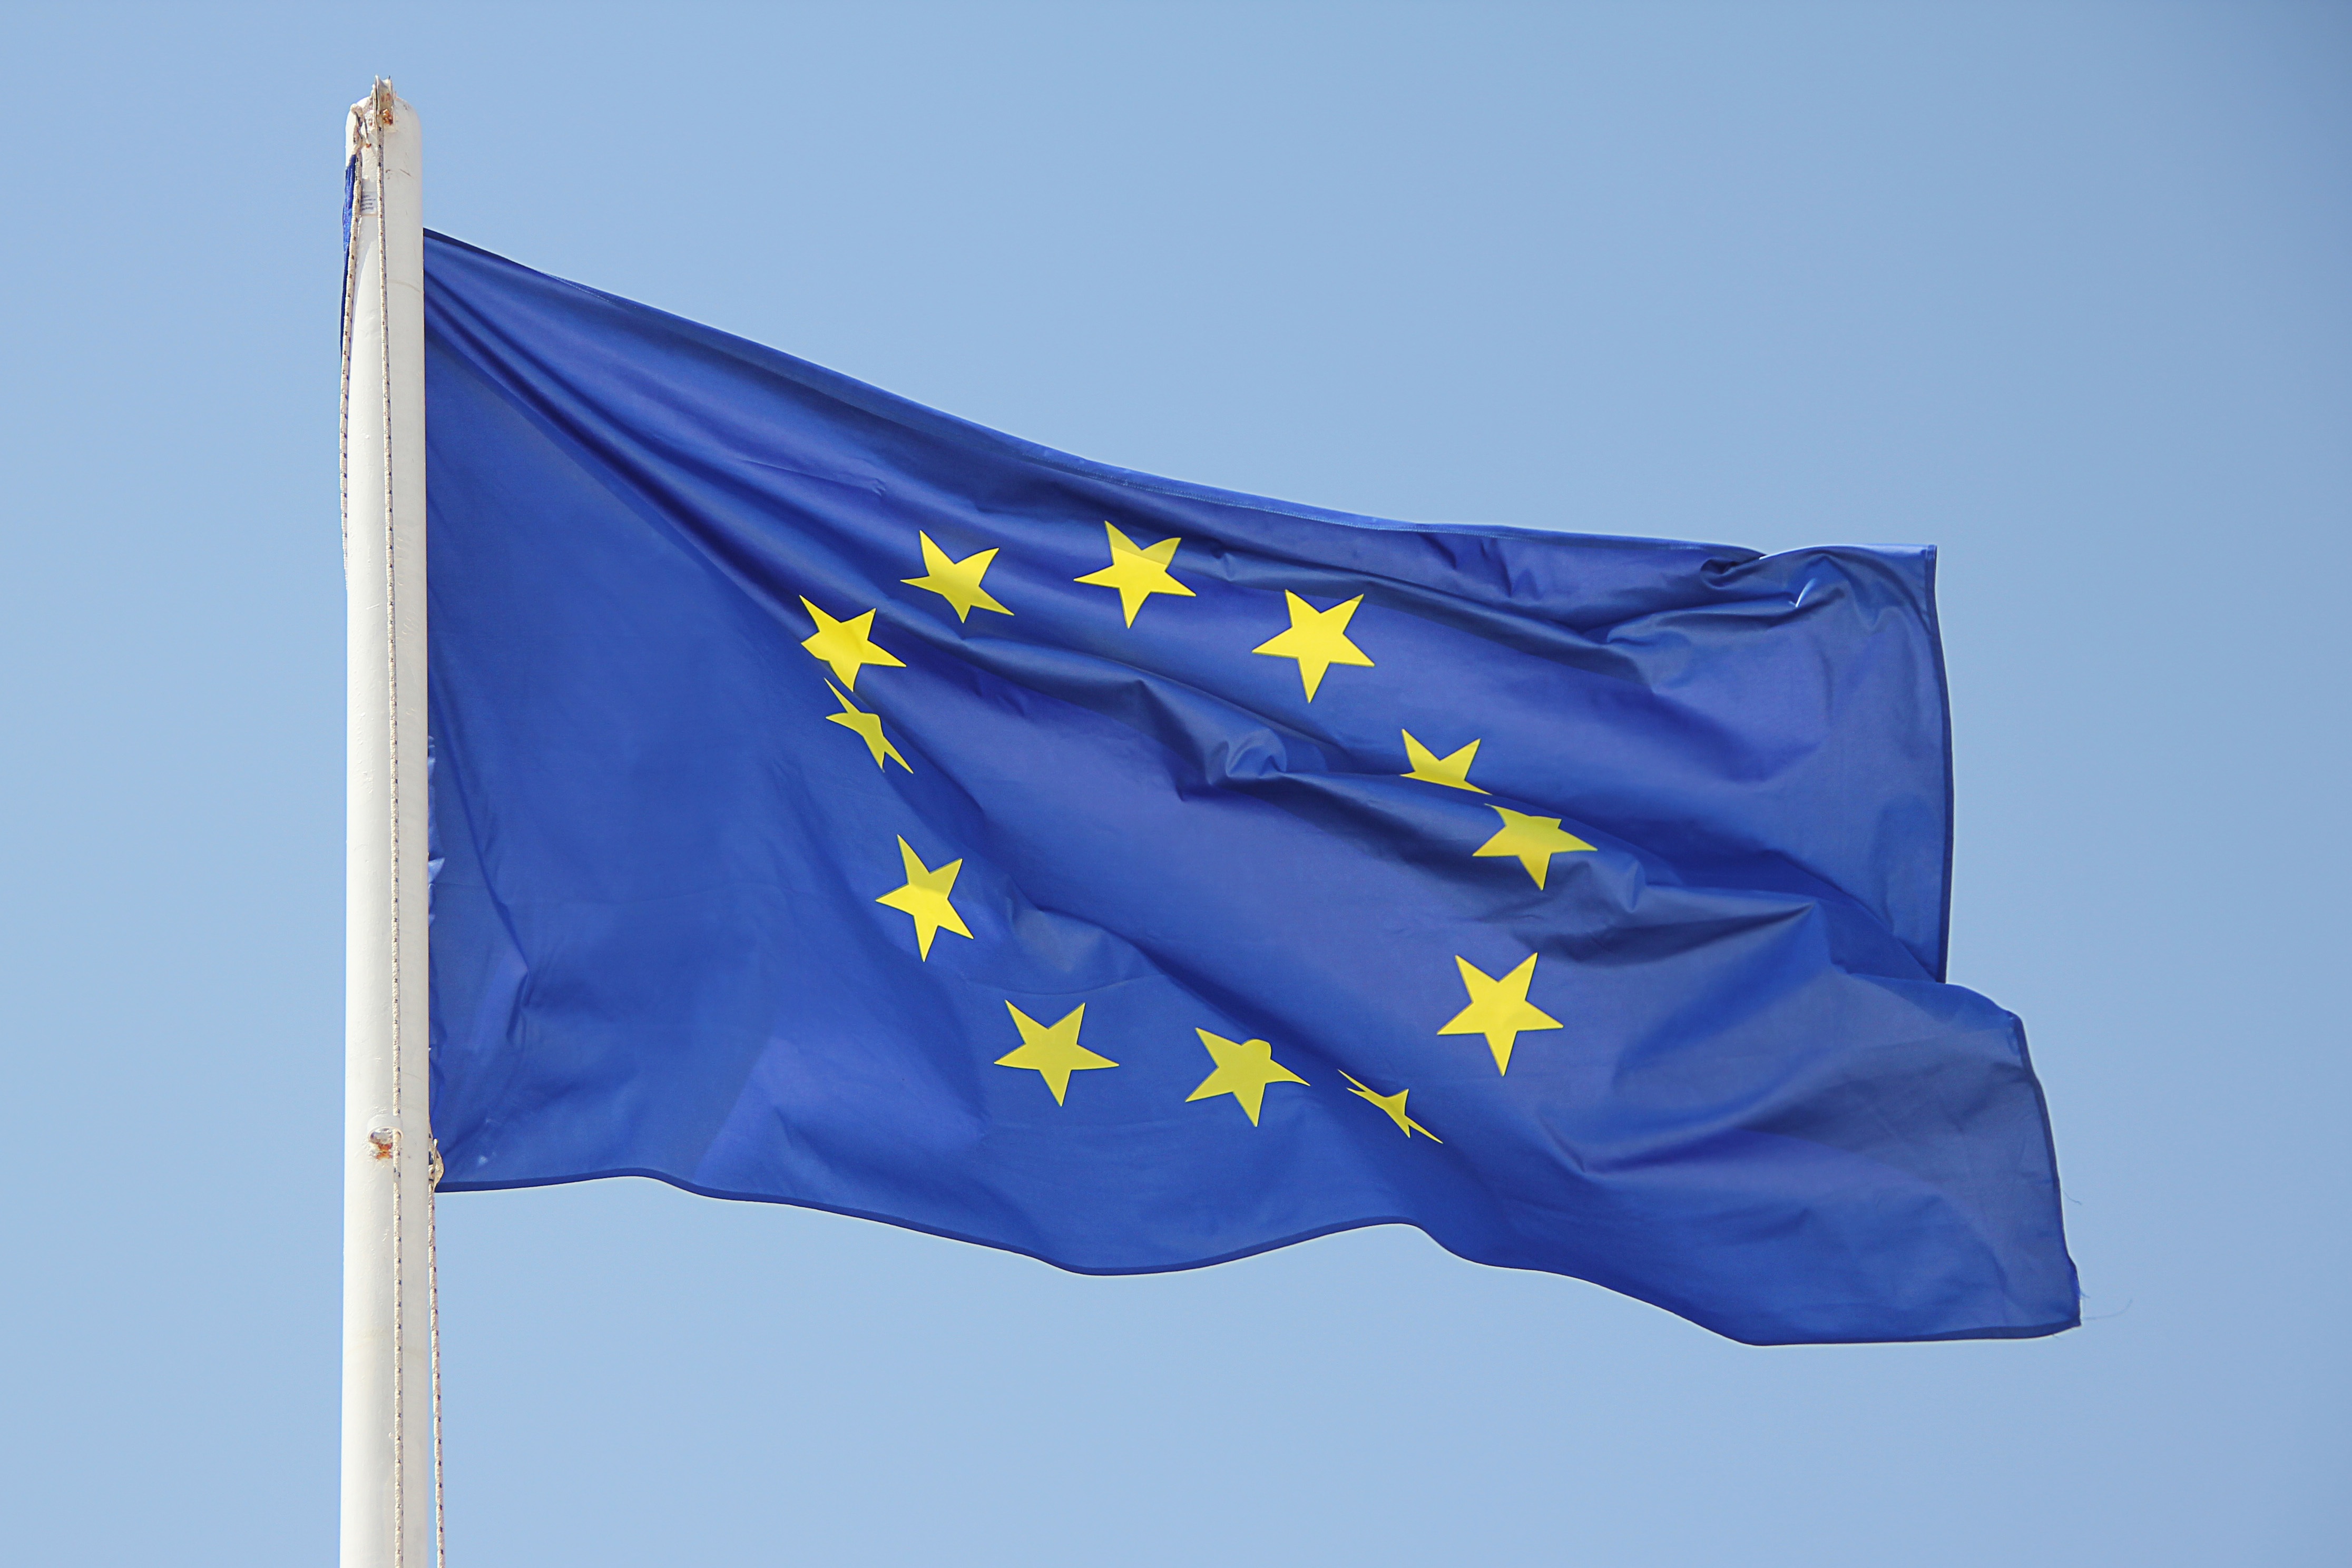
sky, star, europe, flag, blue, international, european, blow, eu flag, euro crisis, euro states, flag of the united states, electric blue